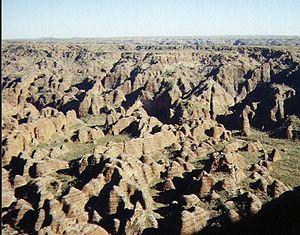
Hall's Creek est une ville située dans la région de Kimberley dans le nord de l'Australie-Occidentale à 366 kilomètres au sud de Kununurra sur la Great Northern Highway la route qui relie Perth au nord de l'État et plus loin à Darwin.